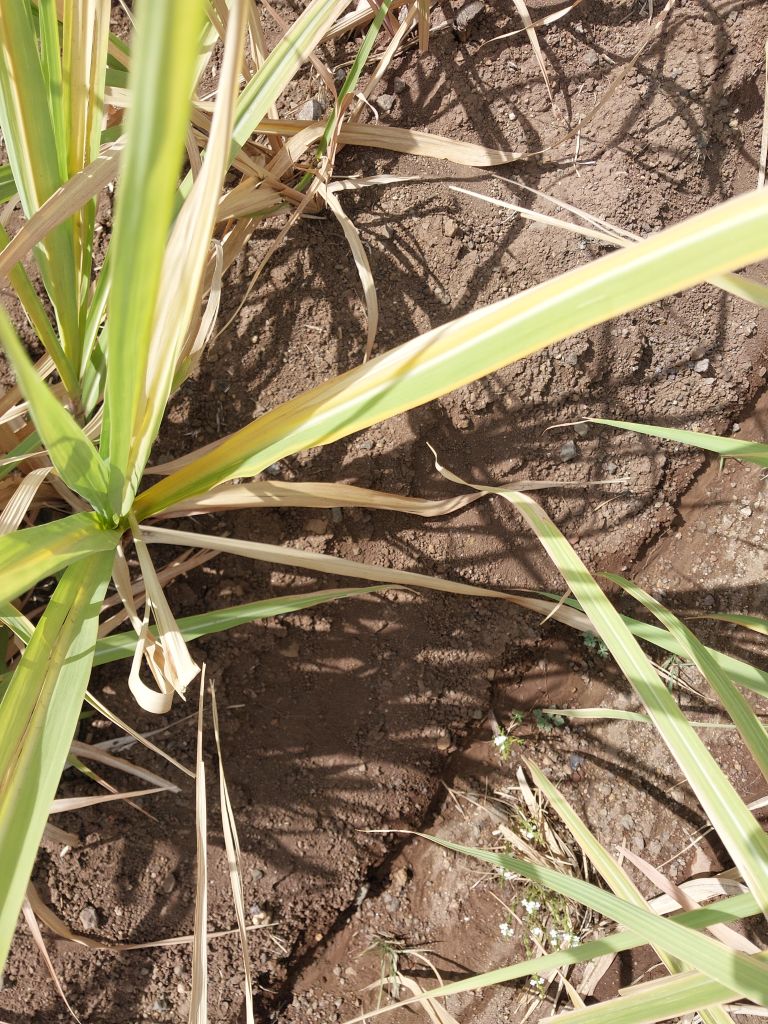
Label: Yellow Leaf